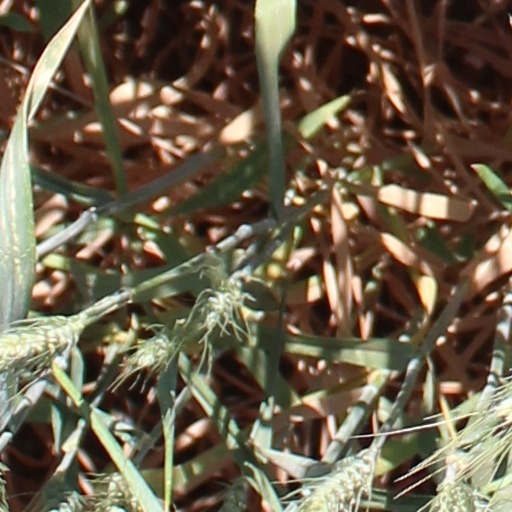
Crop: wheat